Belcher mosaic windows

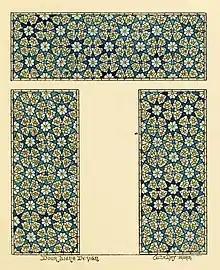
Figure 4 Mosaic door light designs from the Belcher Mosaic Glass Company Catalogue, 1886, Designed by W. H. Day.

Belcher mosaic windows were created following a patented method of applying a molten metal matrix to a pre-arranged design of glass tesserae. As a result, Belcher mosaic windows contain a continuous lead matrix to hold pieces of glass in place, unlike traditional stained glass windows which use pieces of metal. As specified in his patent application for this method, Henry Belcher sought to improve upon leaded stained glass, utilizing advances in technology to produce a more durable and cost-effective product.